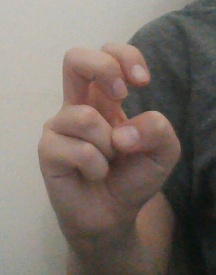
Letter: toot